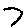
Label: 7